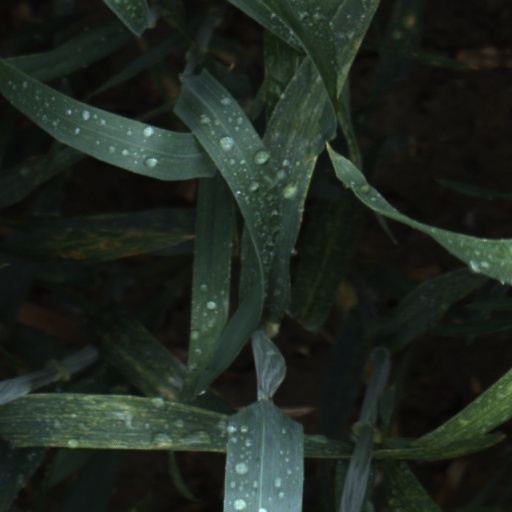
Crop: wheat